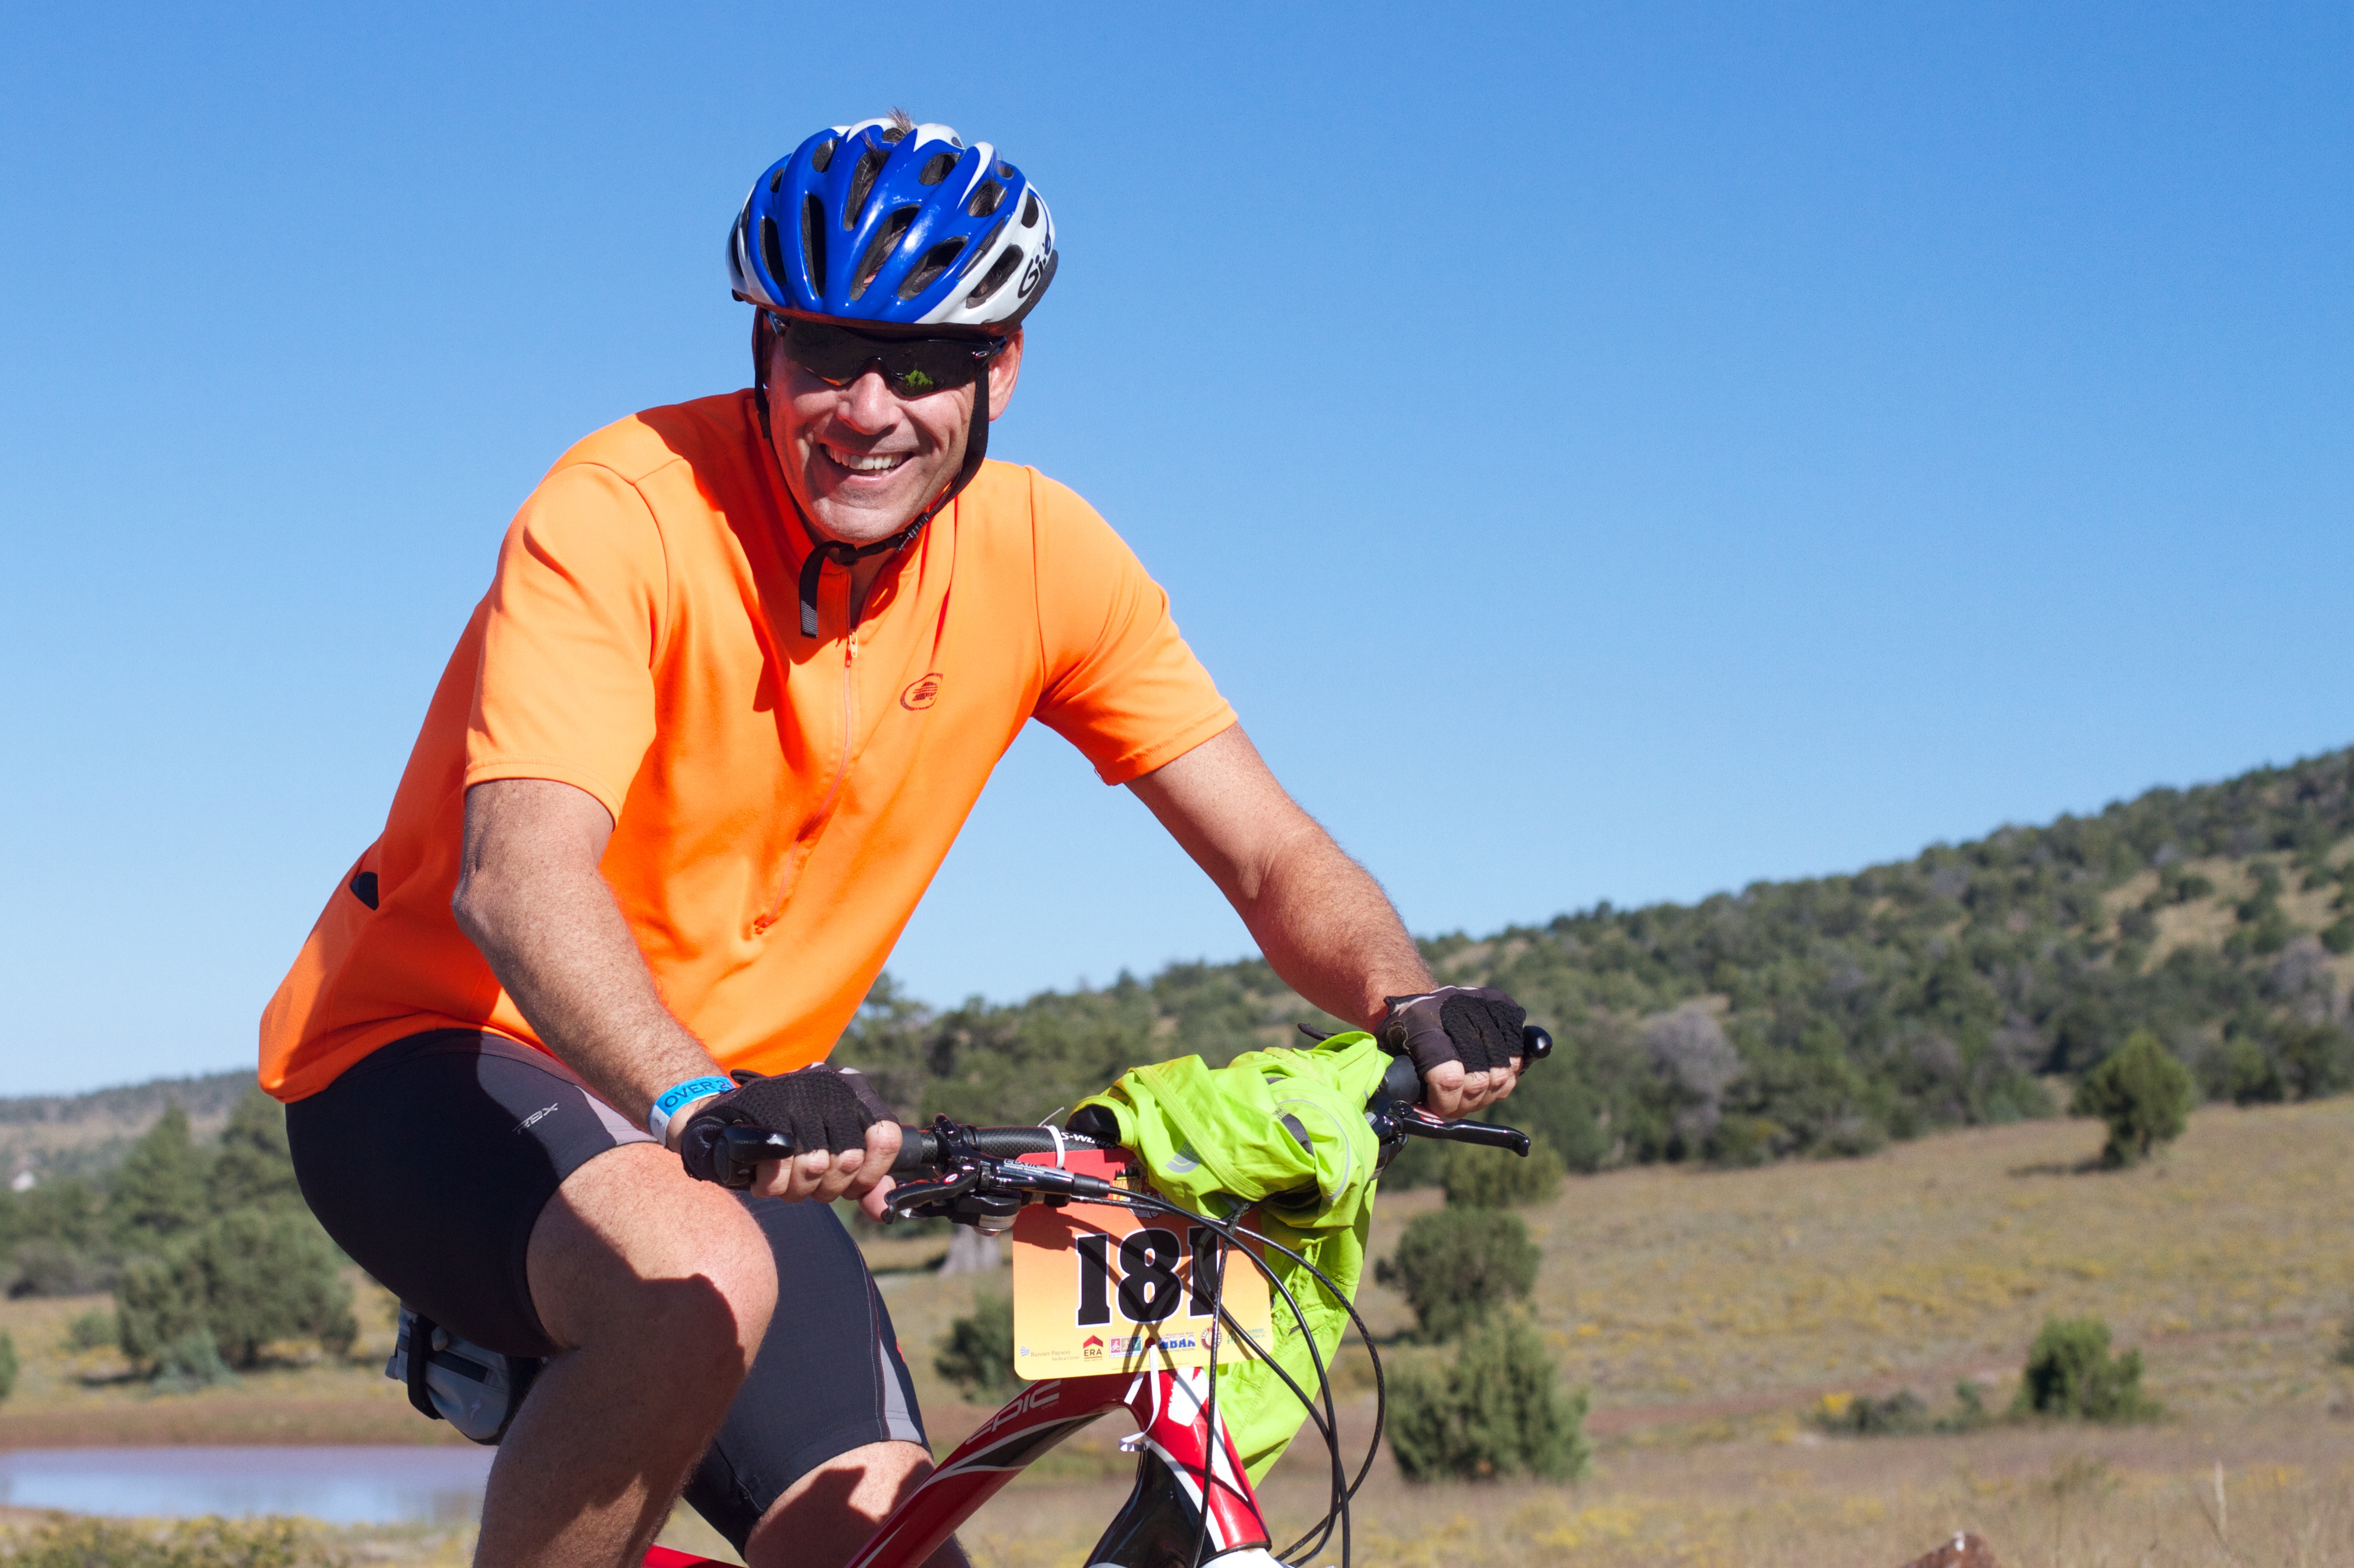
vehicle, extreme sport, mountain bike, cycling, sports, footwear, endurance, fotr, mountain biking, road cycling, cycle sport, endurance sports, ultramarathon, duathlon